Canada in the Cold War

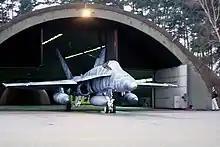
A CF-18 Hornet at CFB Baden–Soellingen, shortly before the airbase's closure in 1993. The end of the Cold War saw the withdrawal of Canadian military formations in Europe.

By the end of the 1990s, Canada would have a completely different military, one more inclined towards the rigours of peacekeeping and peace-making operations under multinational coalitions. The country would be further involved in the Yugoslav Wars throughout the rest of the decade, would become involved in Haiti, and would further see action again in Zaire and East Timor. The Navy, by decade's end (and prior to the modern post-9/11 era), was comparatively brand new, the Air Force well-balanced and modern as well. The Army began to acquire new equipment, such as the LAV-III, Bison APC and the Coyote Reconnaissance Vehicle as it transitioned to fighting irregular warfare instead of the large tank battles once feared would rage across Western Europe. It is with Canada's late-Cold War and early-Peacekeeping Era military that Canada would embark on its deployment to Afghanistan, currently Canada's longest-running war.